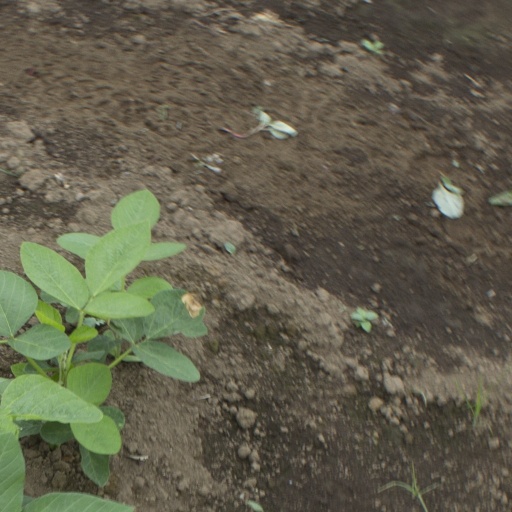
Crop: soybean